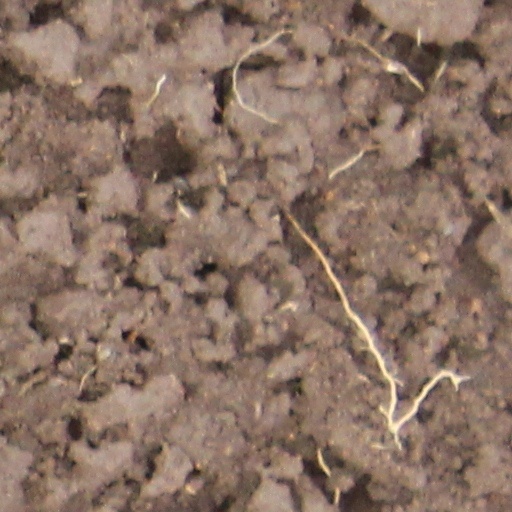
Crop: wheat